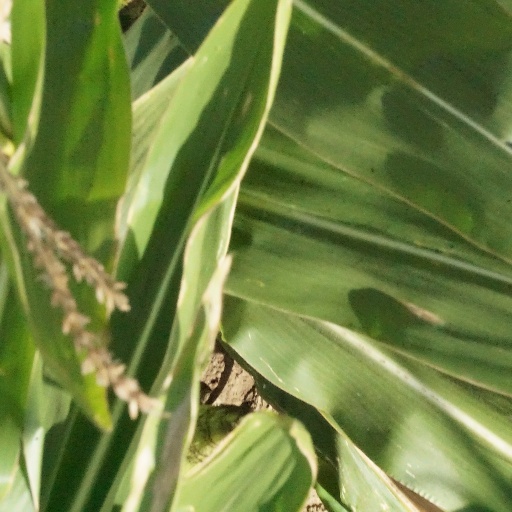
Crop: maize; corn